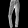
Label: Trouser